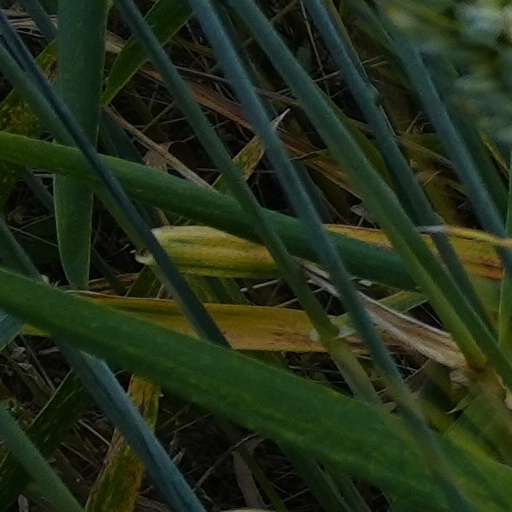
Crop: wheat